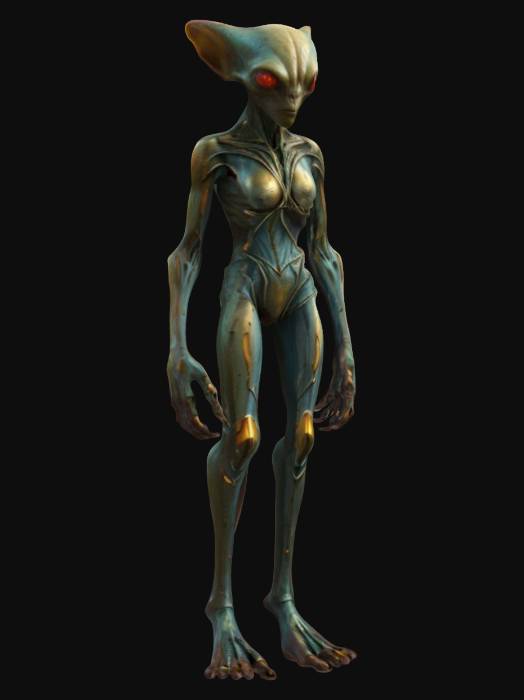
미적 점수 (1~10점): 6